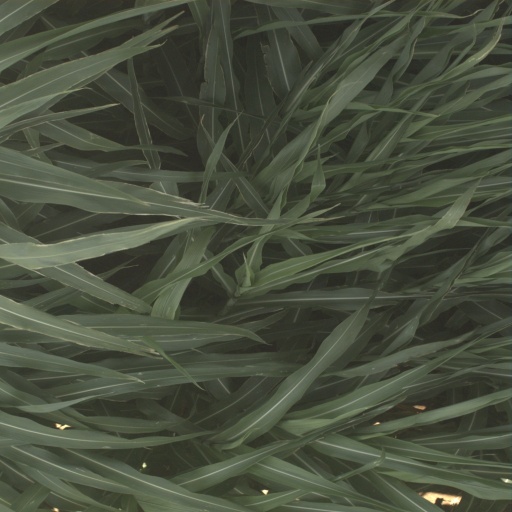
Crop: sorghum